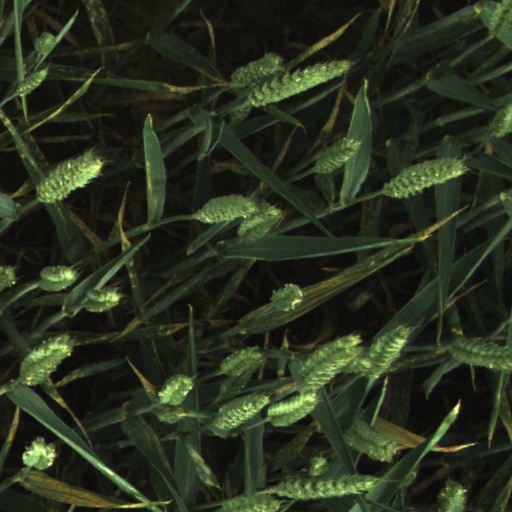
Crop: wheat